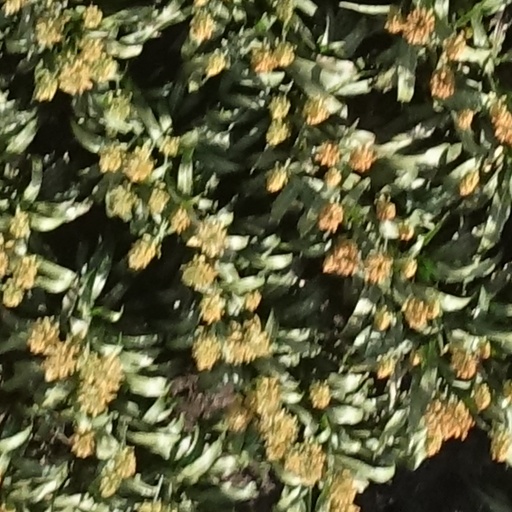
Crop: sorghum